Lovers of the Arctic Circle

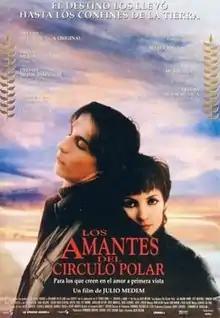
Theatrical release poster

Lovers of the Arctic Circle, also known as The Lovers from the North Pole, is a 1998 Spanish romantic drama film written and directed by Julio Médem and starring Najwa Nimri and Fele Martínez. It won two Goya Awards in 1999.